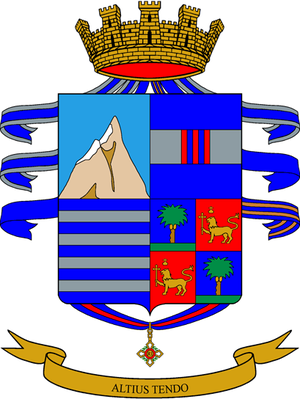
La liste des régiments de l'armée de terre italienne
Les Alpins sont les troupes de l'armée italienne spécialisées pour le combat en zone montagneuse. Elles sont rattachées à l'infanterie et composées, actuellement, de deux brigades.